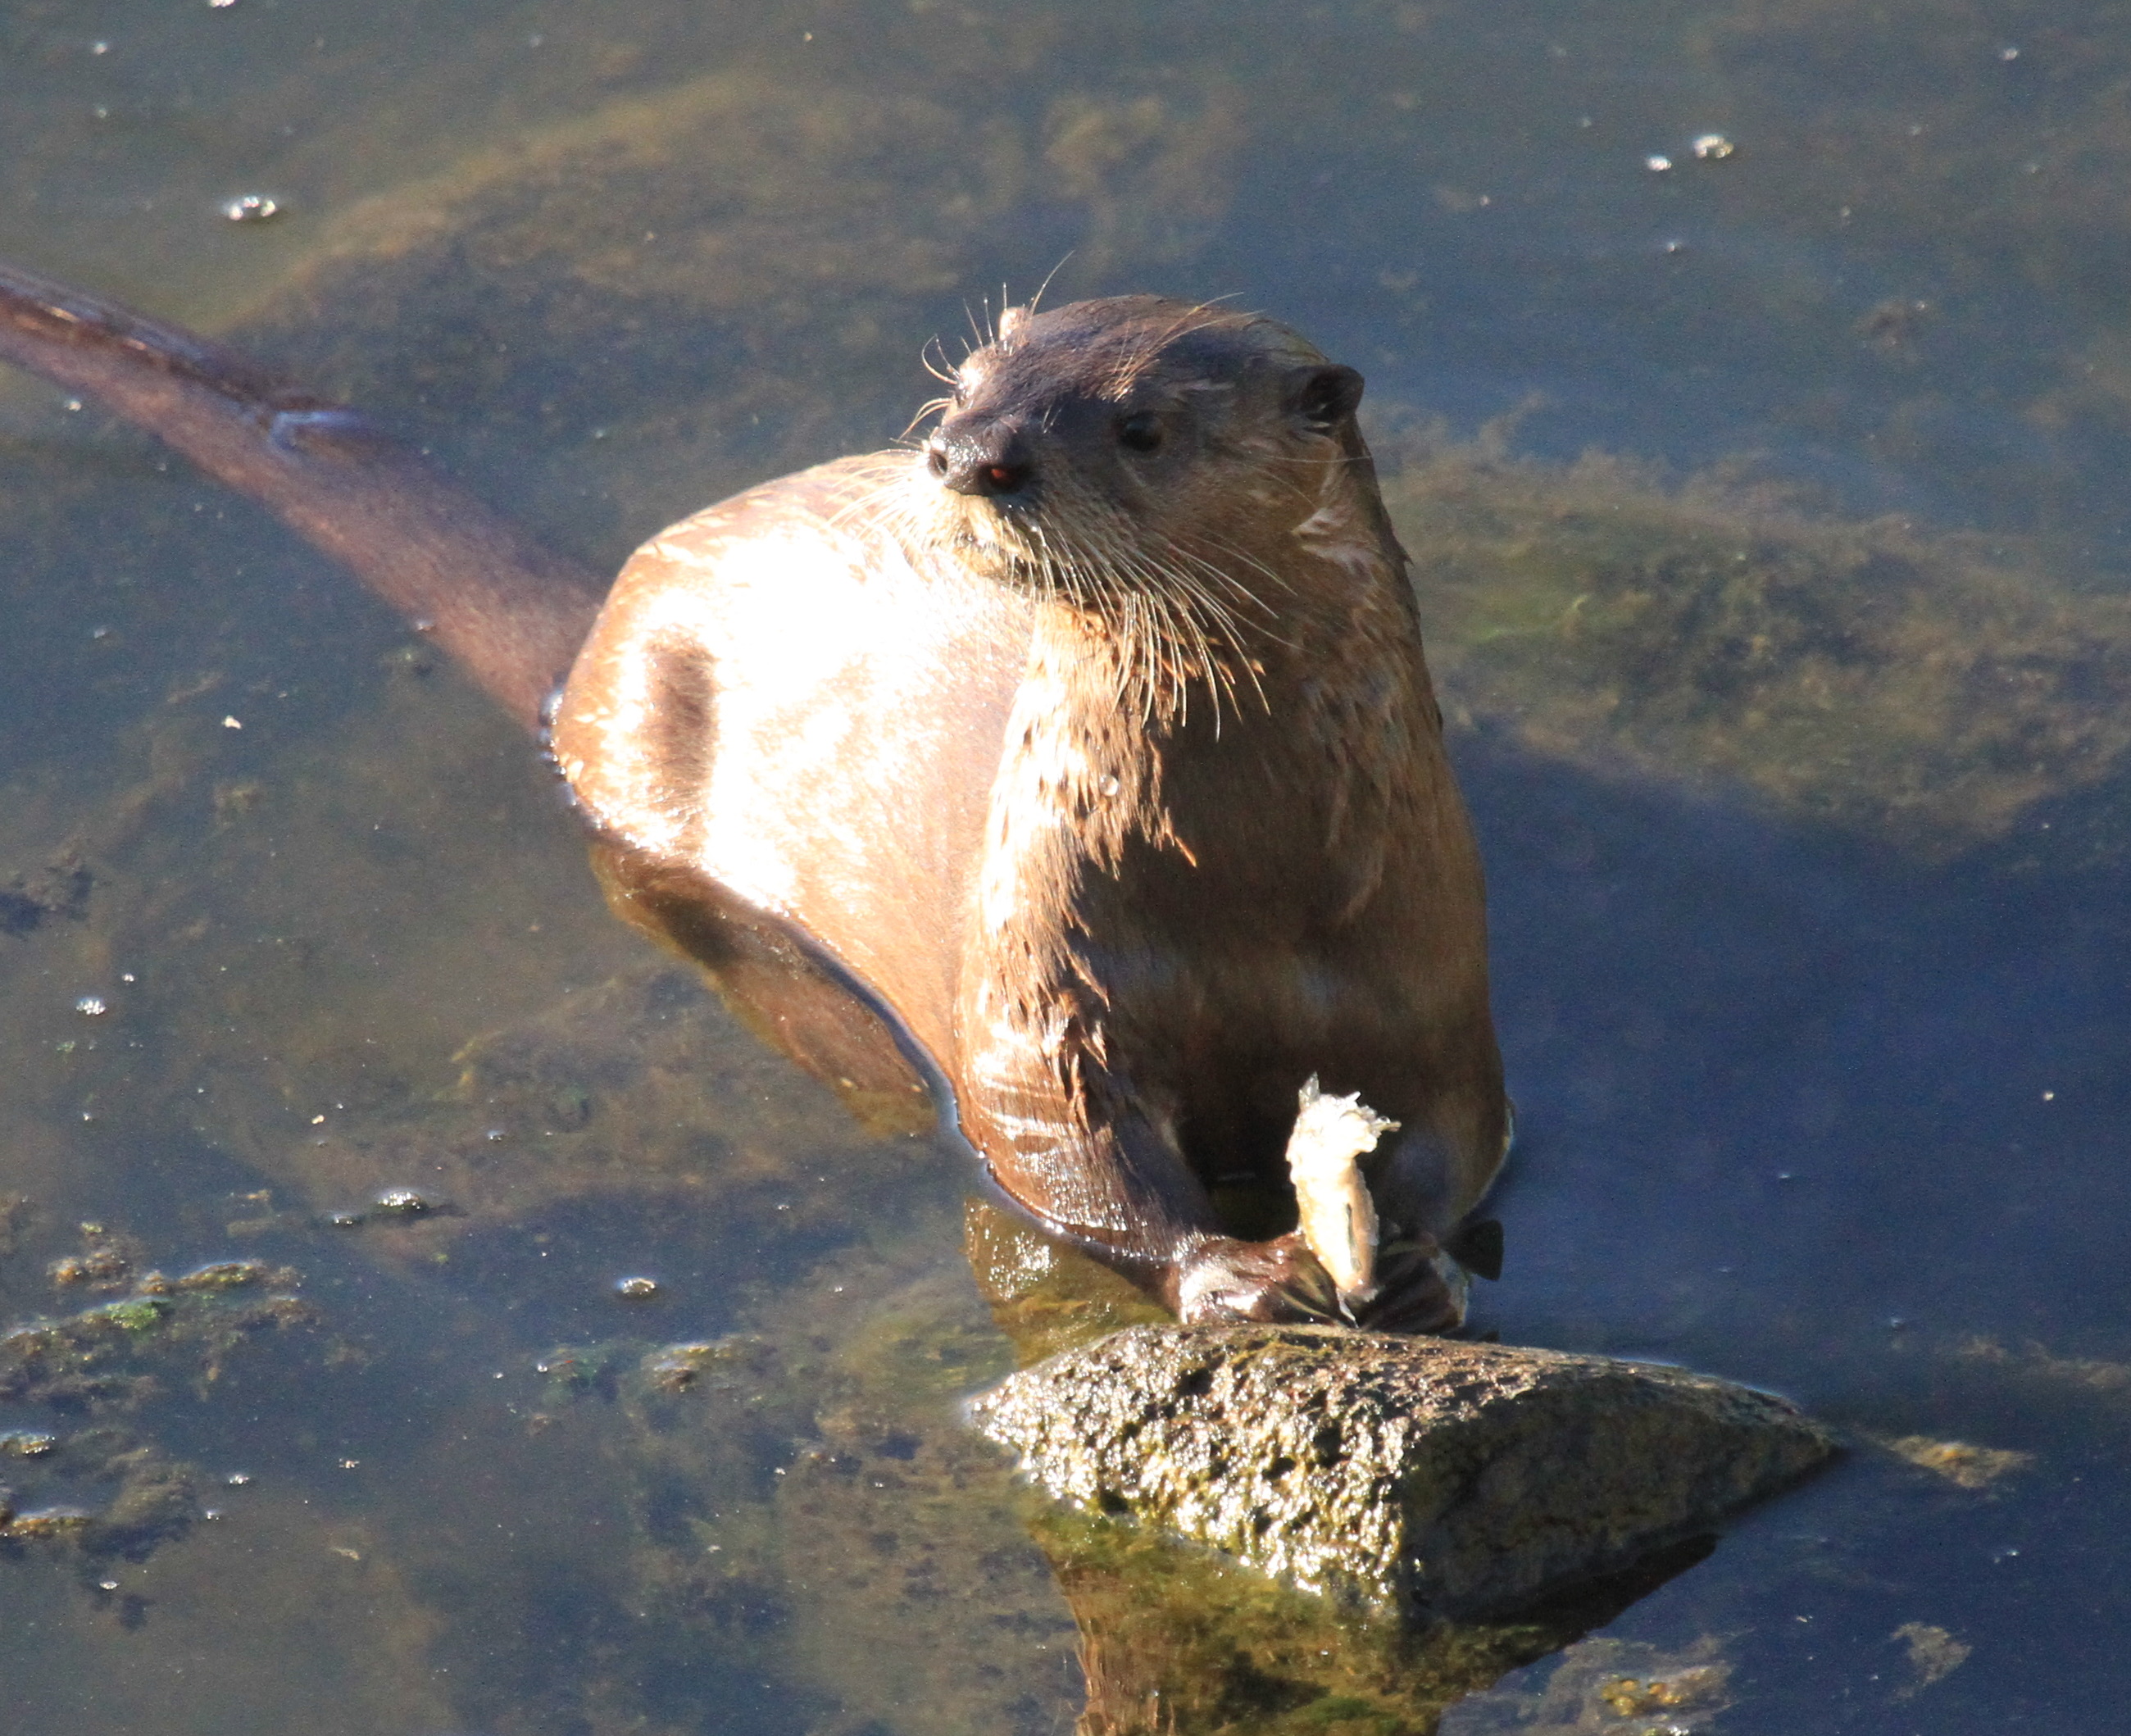
sea, wildlife, fauna, seals, vertebrate, oklahoma, otter, larrysmith, wichitamountains, riverotter